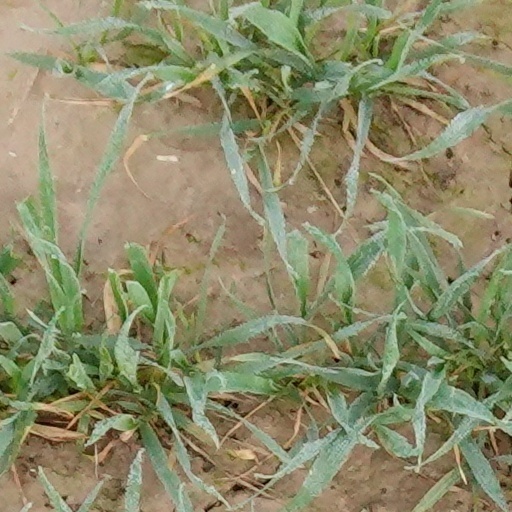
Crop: wheat